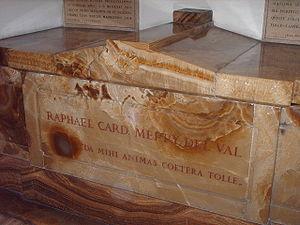
La nécropole papale de la basilique Saint-Pierre est une immense crypte contenant non seulement des chapelles dédiées à différents saints, mais aussi des tombes de rois, de reines et de papes à partir du Xᵉ siècle. Elle résulte d’une initiative d’Antonio da Sangallo, architecte en chef de la basilique Saint-Pierre, qui décide entre 1538 et 1546 de surélever de 3,2 mètres le pavement de la nef de la basilique pour en augmenter la luminosité. Ce nouveau pavement est alors soutenu par une série de voûtes qui forment des pièces accessibles, les grottes vaticanes, nom que l'on donne aux salles souterraines se trouvant sous la basilique et qui reprennent son plan.